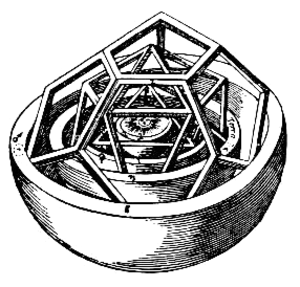
Johannes Kepler, né le 27 décembre 1571 à Weil der Stadt et mort le 15 novembre 1630 à Ratisbonne dans l'électorat de Bavière, est un astronome célèbre pour avoir étudié l’hypothèse héliocentrique de Nicolas Copernic, affirmant que la Terre tourne autour du Soleil et surtout pour avoir découvert que les planètes ne tournent pas autour du Soleil en suivant des trajectoires circulaires parfaites mais des trajectoires elliptiques. « Kepler a découvert les relations mathématiques qui régissent les mouvements des planètes sur leur orbite. Ces relations furent ensuite exploitées par Isaac Newton pour élaborer la théorie de la gravitation universelle. »
Dimitrios Demétre Demis Visvikis, né en 1951 au Caire, est un compositeur d'origine hellénique et de nationalité grecque et française.